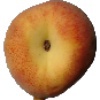
Label: Peach 1